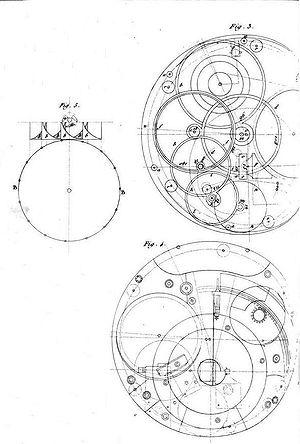
Un chronomètre de marine, appelé aussi montre de marine, est une horloge suffisamment précise pour être utilisée comme une base de temps portable, y compris sur un véhicule en mouvement. Le développement de ces instruments au cours du XVIIIᵉ siècle constitua une avancée technologique majeure, car la connaissance précise de l'heure durant un voyage au long cours était nécessaire à la navigation astronomique pour pouvoir déterminer la longitude. Le premier chronomètre véritable fut le résultat des efforts acharnés d'un seul homme, John Harrison, au long de 31 années d'essais et erreurs ; cela devait révolutionner l'art de la navigation maritime alors que le colonialisme prenait son essor.